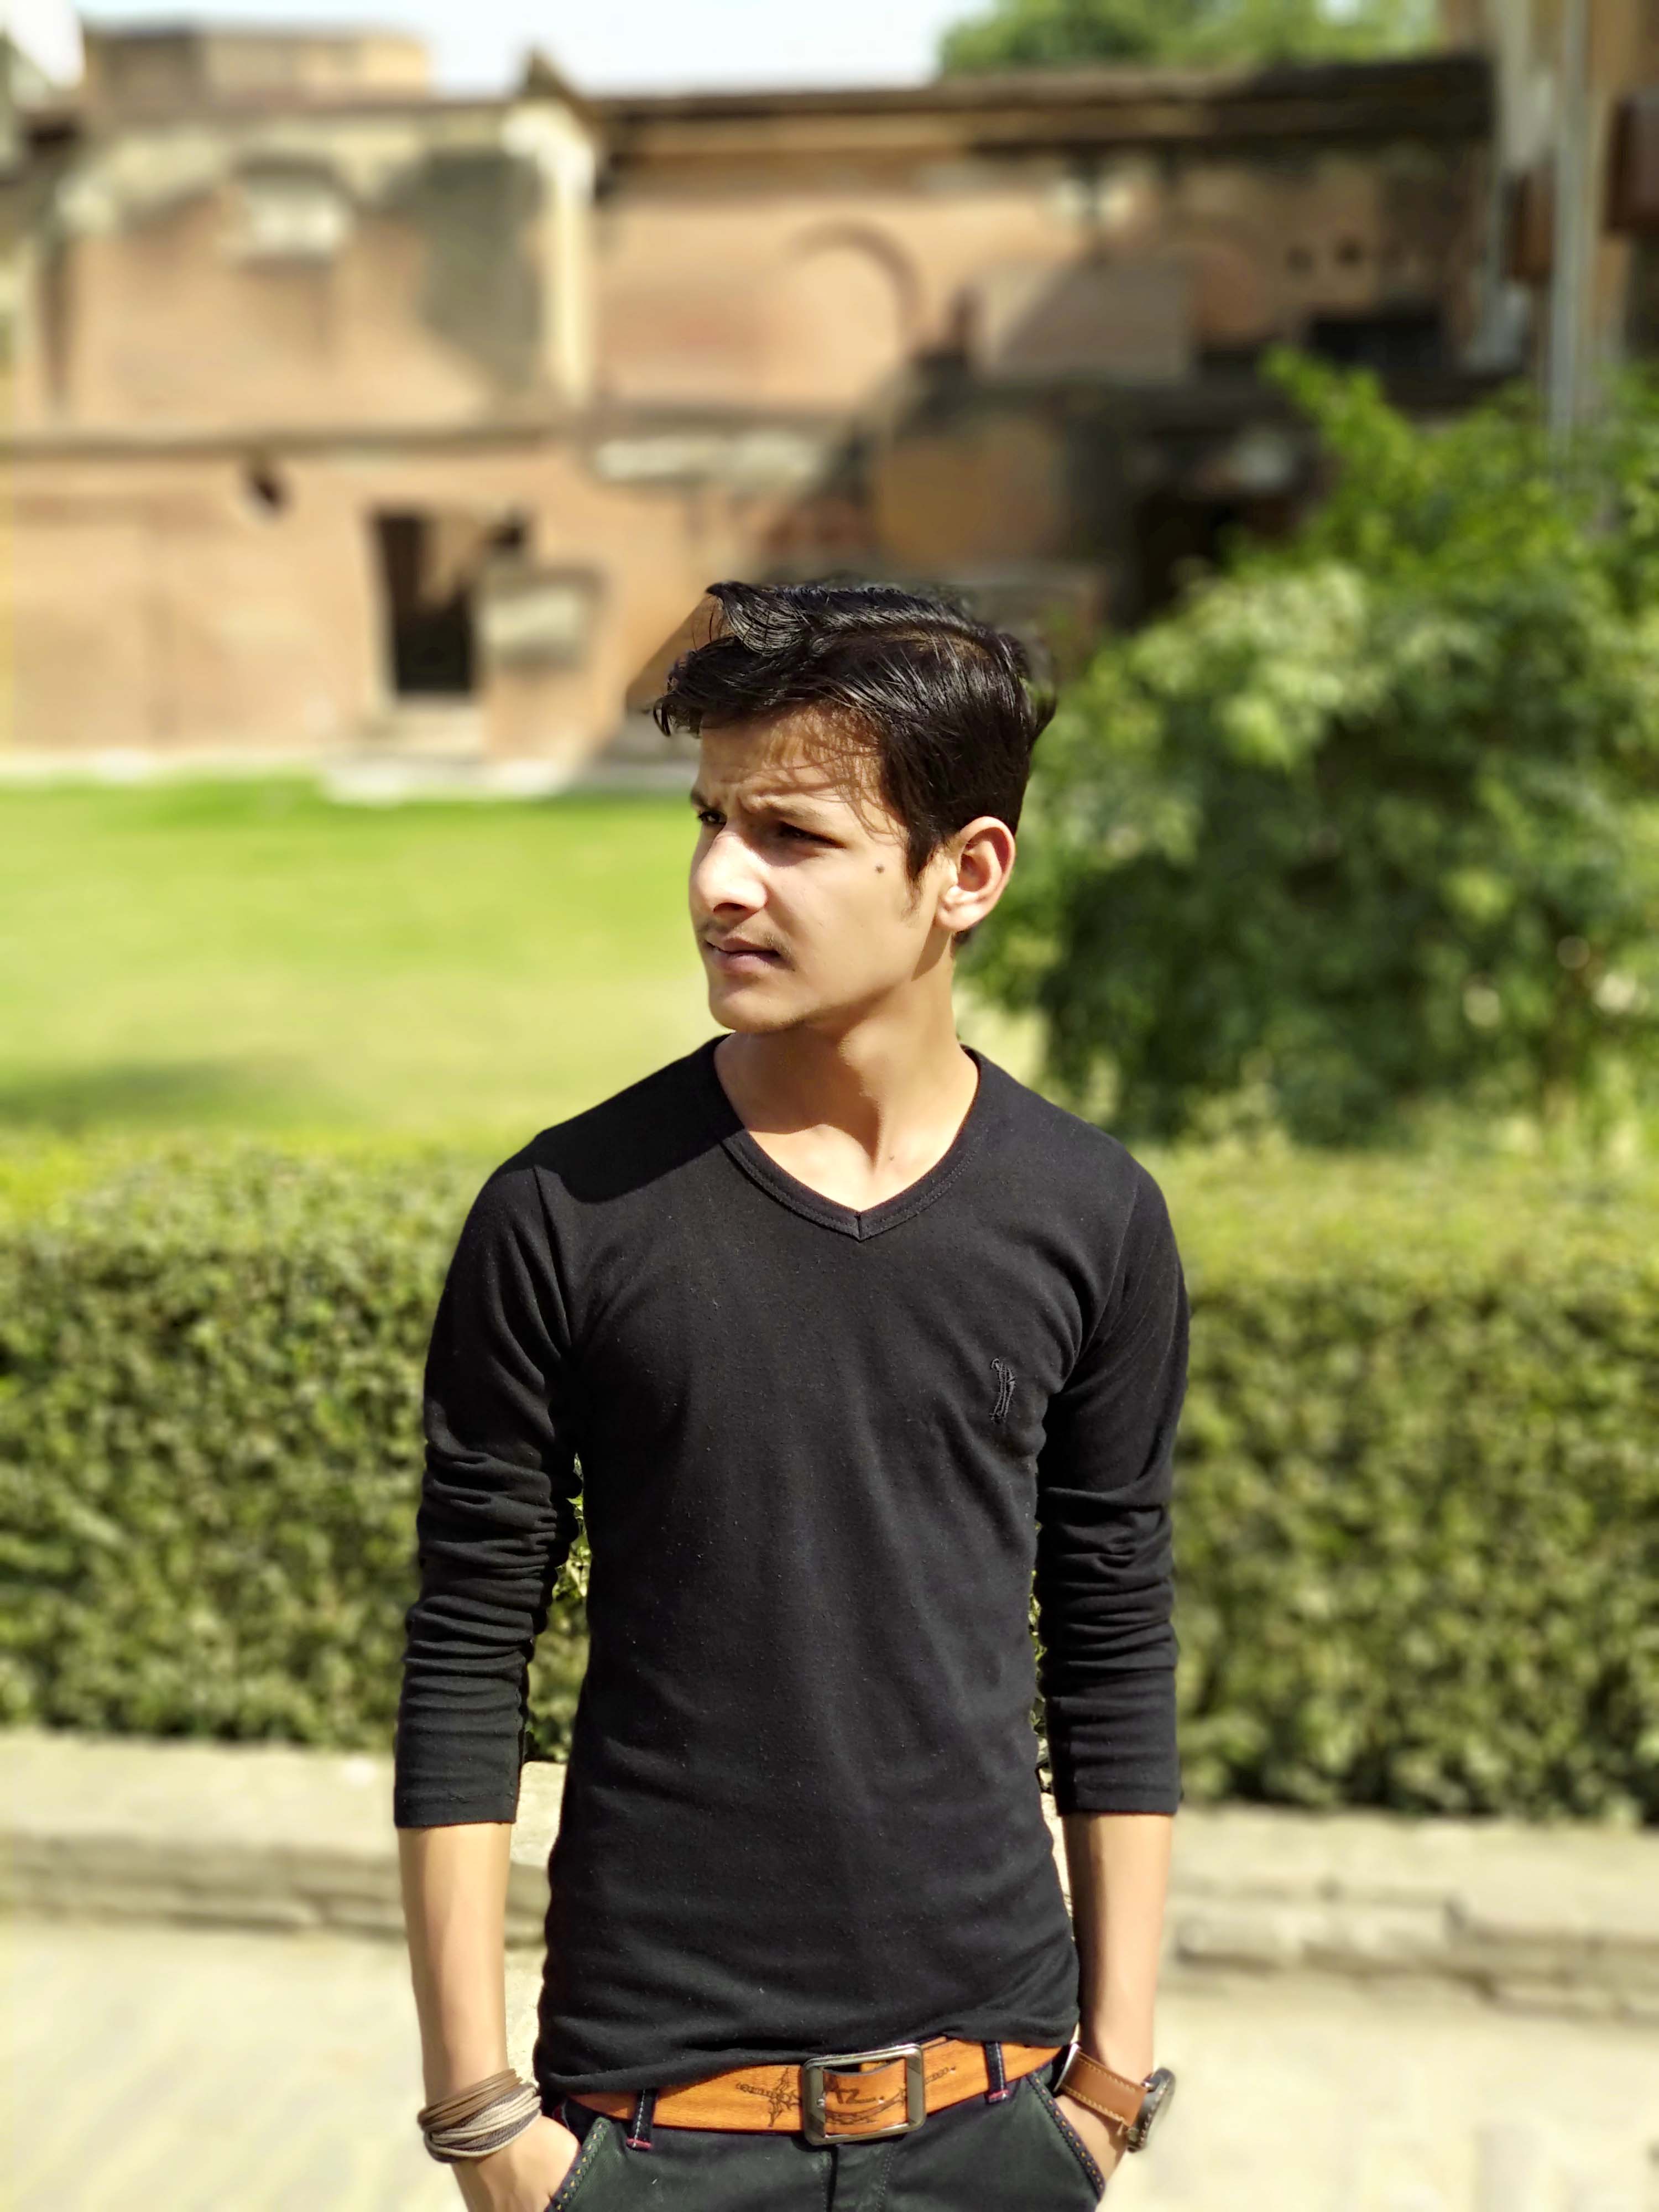
boy, sleeve, t shirt, shoulder, neck, outerwear, black hair, cool, collar, sweater